Banjo

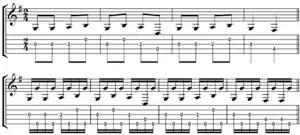
Melody to "Yankee Doodle", on the banjo, without and with drone notes and .

The banjo, although popular, carried low-class associations from its role in blackface minstrel shows, medicine shows, tent shows, and variety shows or vaudeville. There was a push in the 19th century to bring the instrument into "respectability." Musicians such as William A. Huntley made an effort to "elevate" the instrument or make it more "artistic," by "bringing it to a more sophisticated level of technique and repertoire based on European standards." Huntley may have been the first white performer to successfully make the transition from performing in blackface to being himself on stage, noted by the Boston Herald in November 1884. He was supported by another former blackface performer, Samuel Swaim Stewart, in his corporate magazine that popularized highly talented professionals.